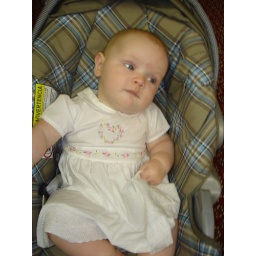
i'm so cute in my little dress